NGC 431

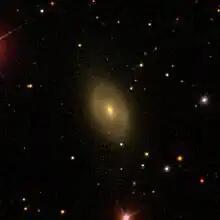
NGC 431 by Sloan Digital Sky Survey

NGC 431 is a lenticular galaxy of type SB0 located in the constellation Andromeda. It was discovered on November 22, 1827 by John Herschel. It was described by Dreyer as "faint, small, very suddenly brighter middle."